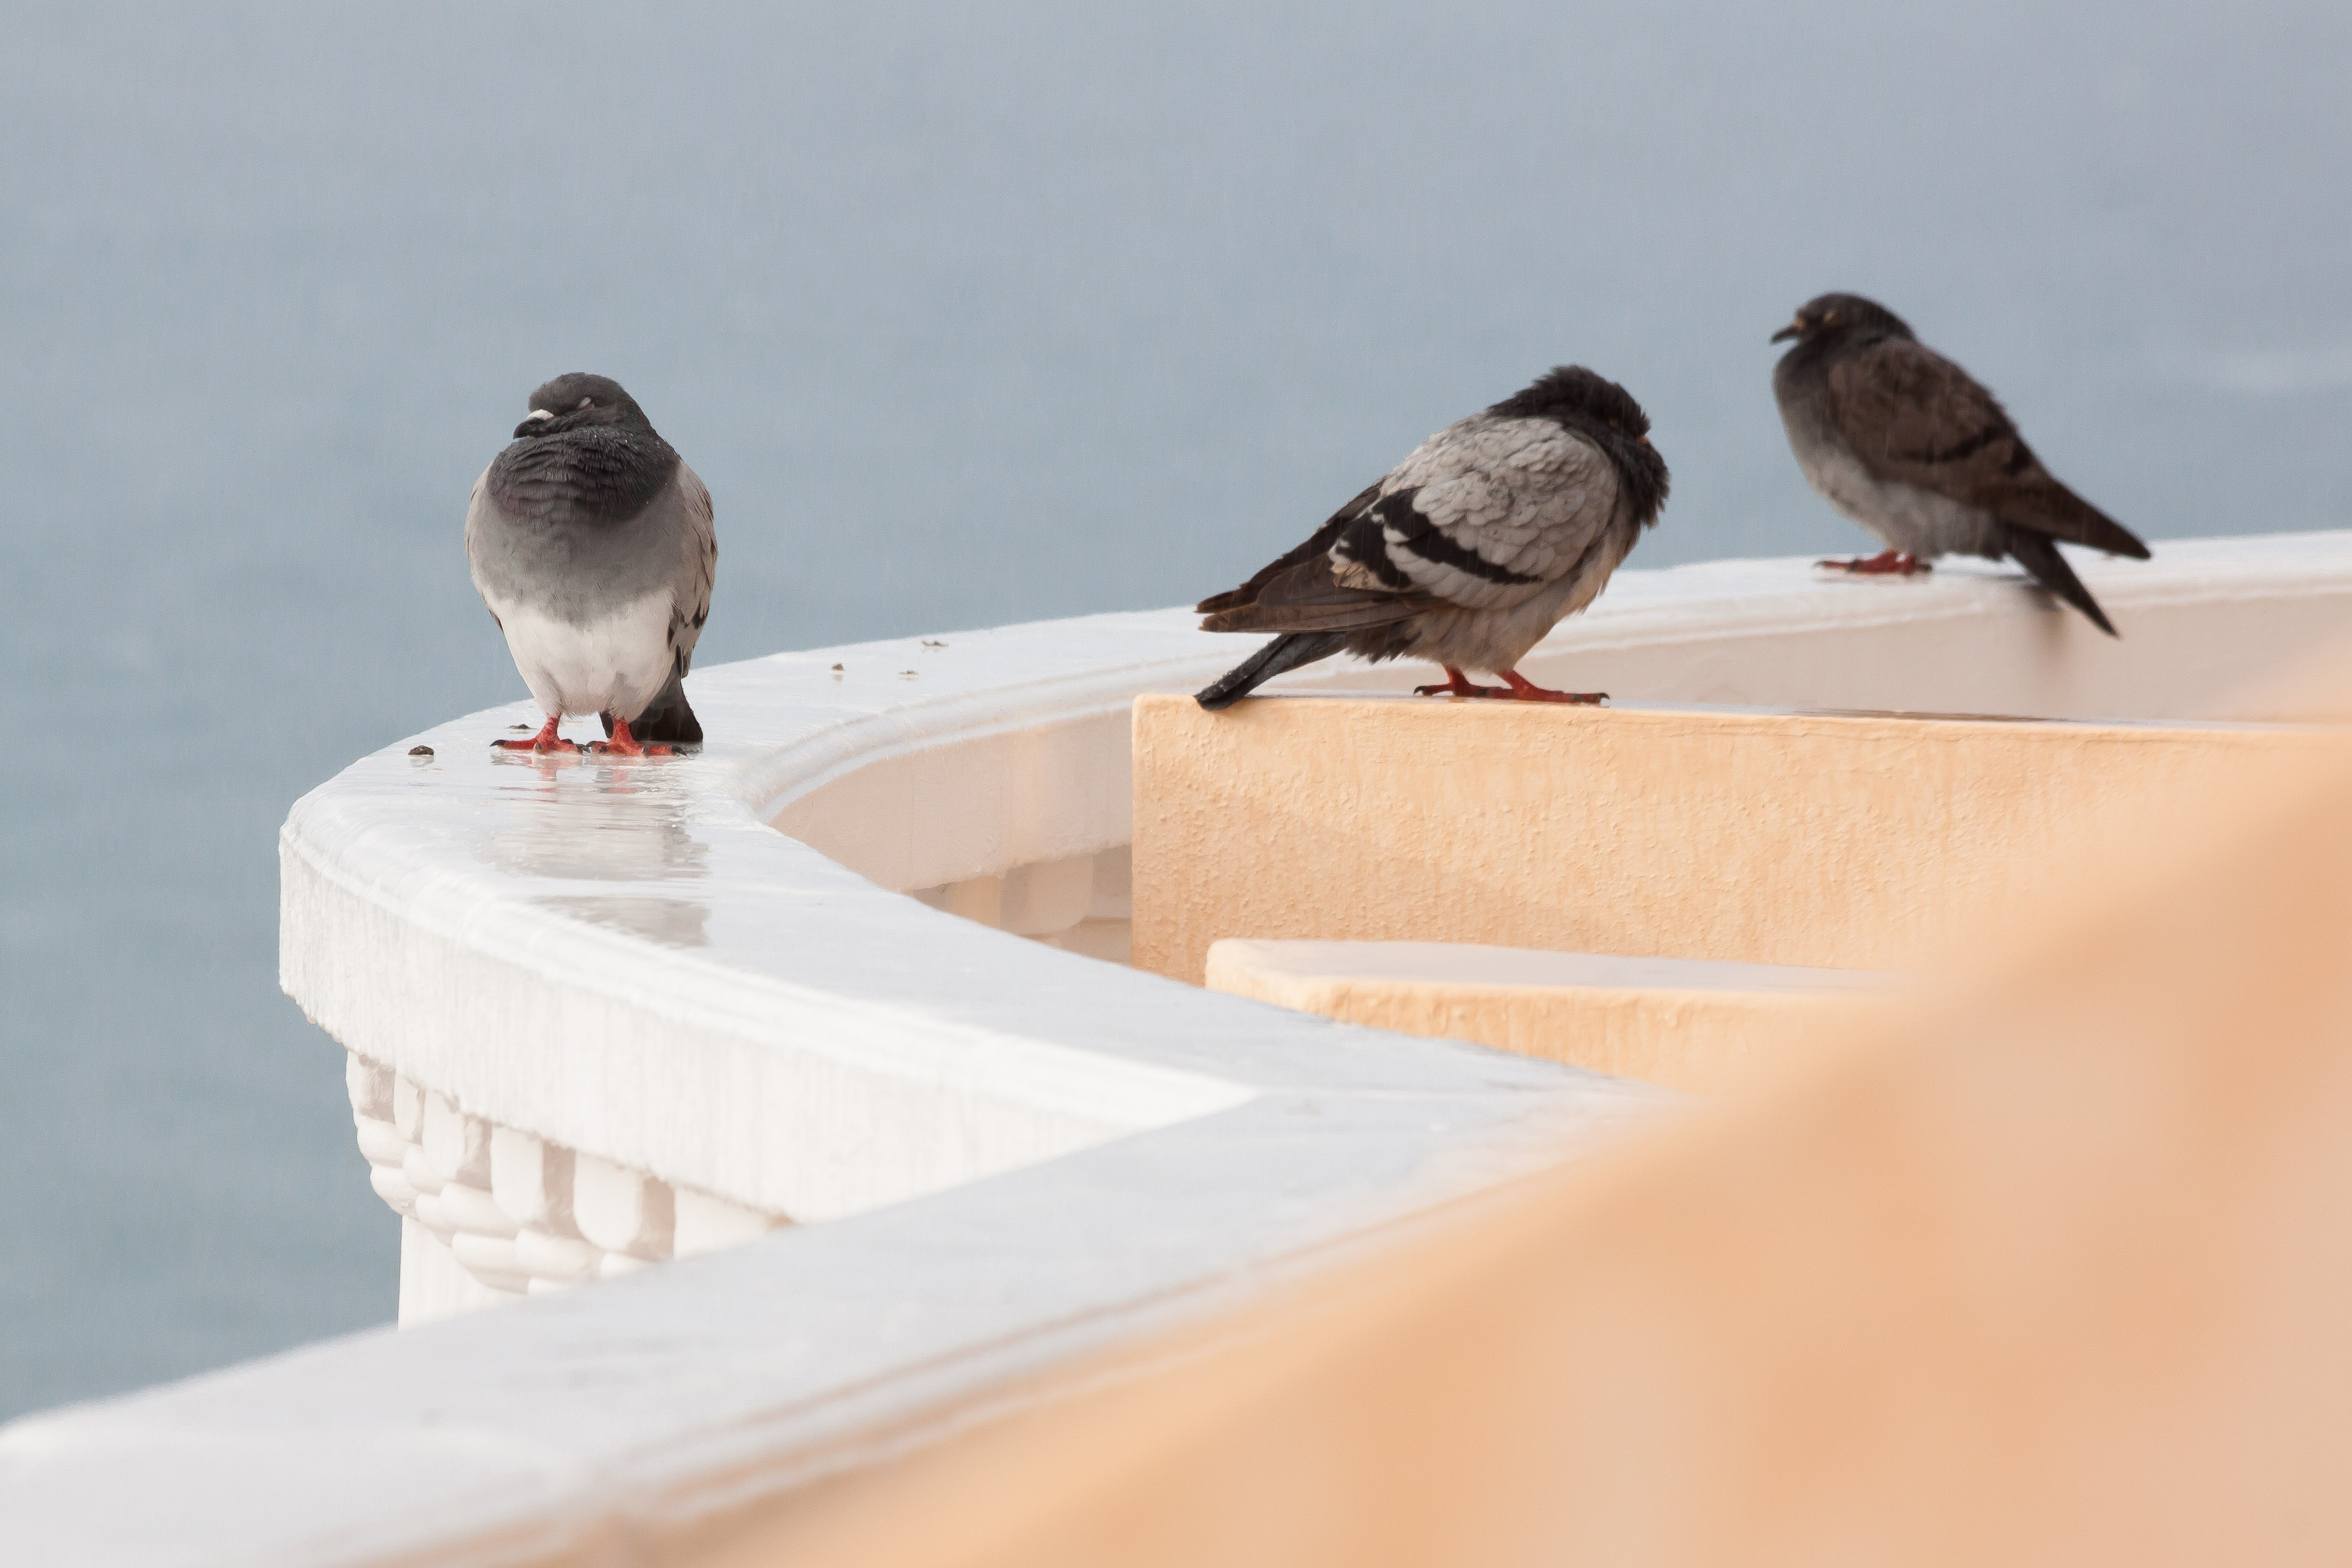
bird, wing, white, rain, wet, pigeons, vertebrate, sparrow, finch, mirroring, house sparrow, parapet, rounding, perching bird